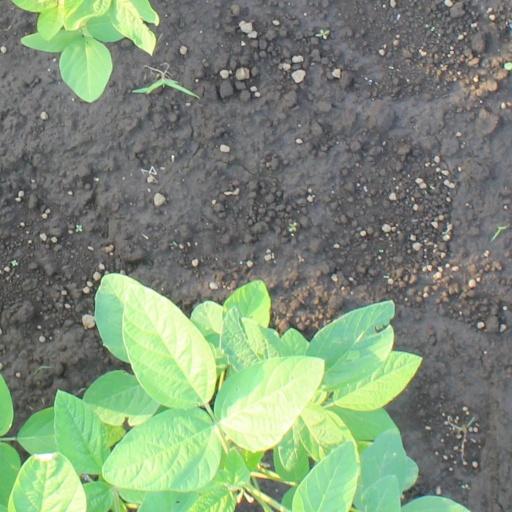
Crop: soybean